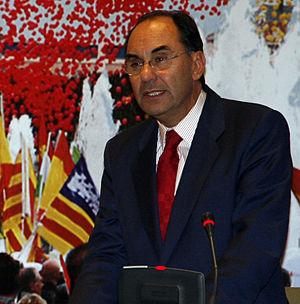
Alejo Vidal-Quadras Roca, né le 20 mai 1945 à Barcelone, est un homme politique et physicien espagnol.